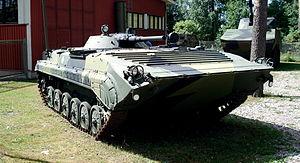
Le musée des Blindés de Parola, est un musée de musée militaire de véhicules blindés situé à 110 kilomètres au nord d'Helsinki à Parola, près de Hämeenlinna, en Finlande.